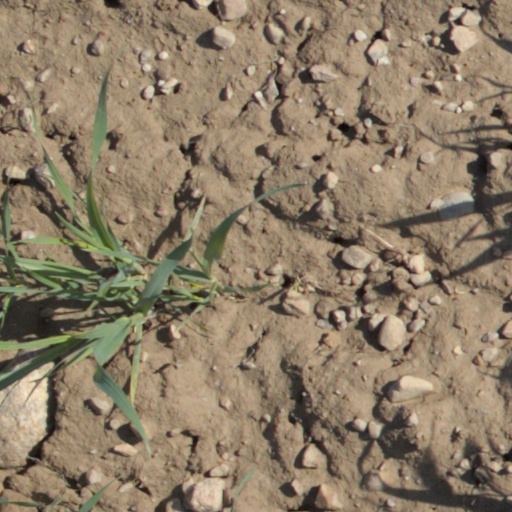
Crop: wheat